Roman Catholic Diocese of San Cristóbal de La Laguna

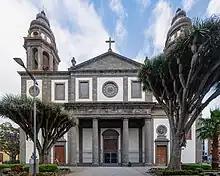
La Laguna Cathedral

The arrival of Christianity to the western islands of the Canaries took place (as in the eastern islands) before the complete conquest of the archipelago and its incorporation into the Crown of Castile held in 1496 with the conquest of the island of Tenerife. Christianization was motivated basically as preparation for the subsequent conquest.